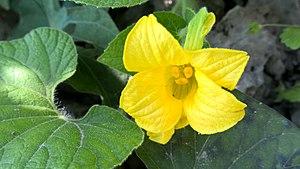
thladianthe douteuse Словѣньскъ / ⰔⰎⰑⰂⰡⰐⰠⰔⰍⰟ: Күмәнді қоңыраусары Русский: Тладианта сомнительная Svenska: Berggurka Українська: Тладіанта сумнівна 中文: 赤瓟 ...